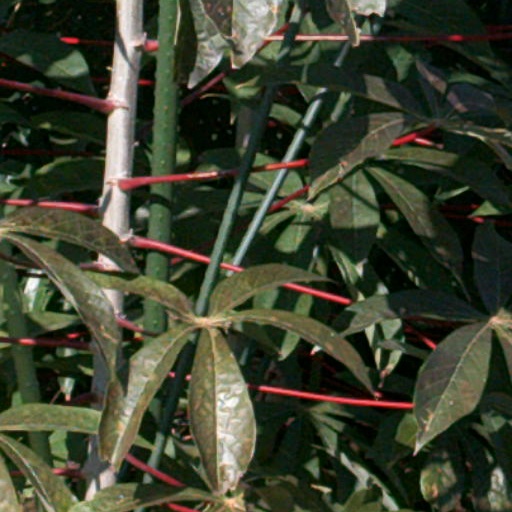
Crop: cassava